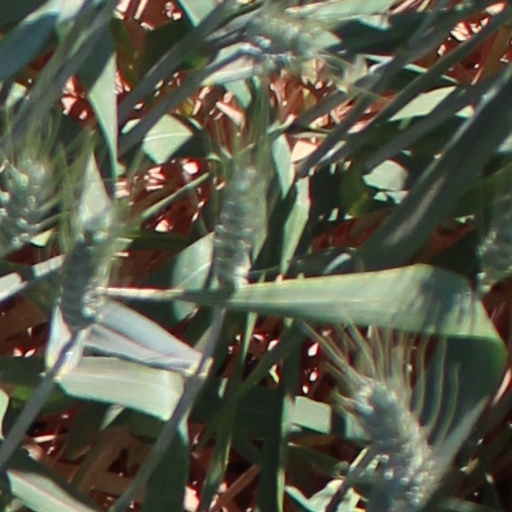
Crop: wheat